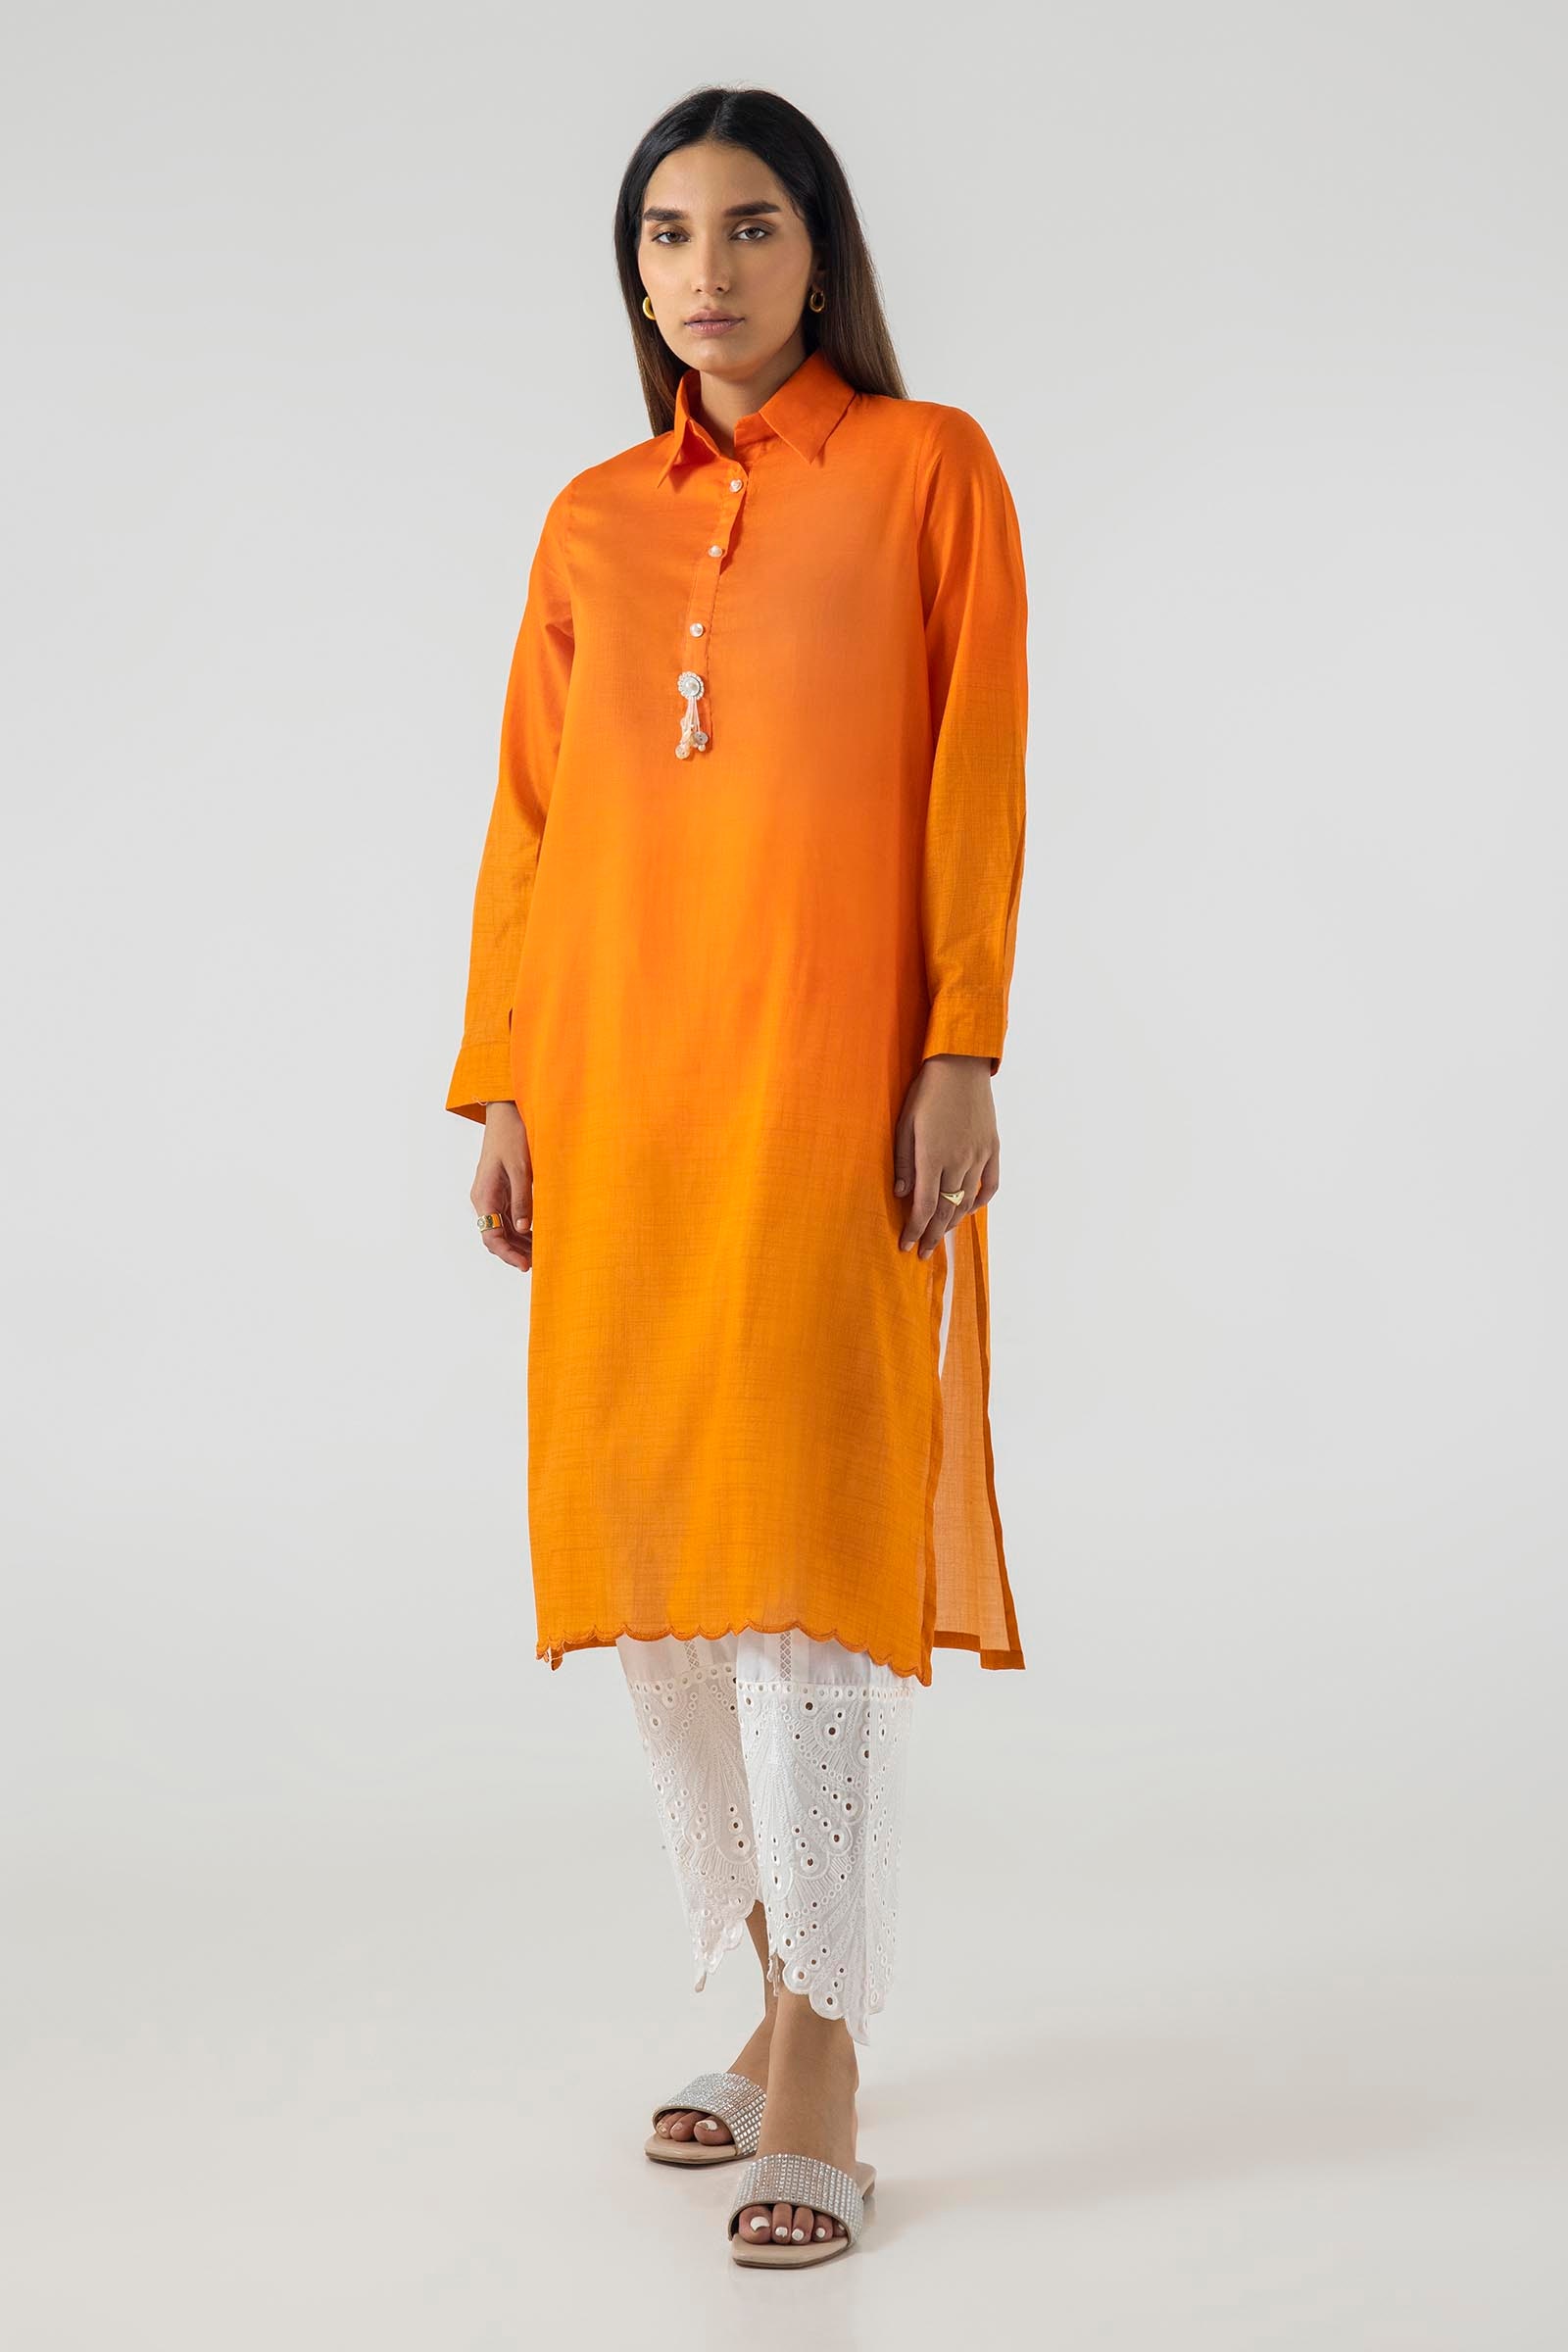
orange kashif long tunic